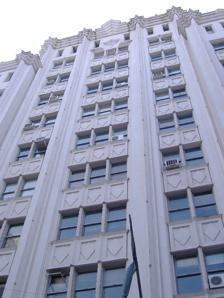
Building: Palacio Minetti
Country: Argentina
Year built: 1931
Façade of the Palacio Minetti The Palacio Minetti (Spanish, Minetti Palace ) is a building in Rosario , in Santa Fe Province , Argentina . It is located at one end of the pedestrian segment of Córdoba St. , within the historical district known as Paseo del Siglo . The palace was projected in 1929 by the architects José Gerbino, Luis Schwarz and Juan Bautista Durand , who were commissioned by Domingo Minetti, a vegetable oil and mill industry businessman, for the design of new corporate headquarters for Minetti y Compañía . It was built by Candia y Cía. , and finished around 1931. The building is considered one of the finest examples of Art Deco in the city. Its structure is based on a portal with four columns in red granite and a tall white façade ornamented with uniform rhomboids . At the top there is a stepped pyramid , crowned by bronze statues of two women holding a torch. References